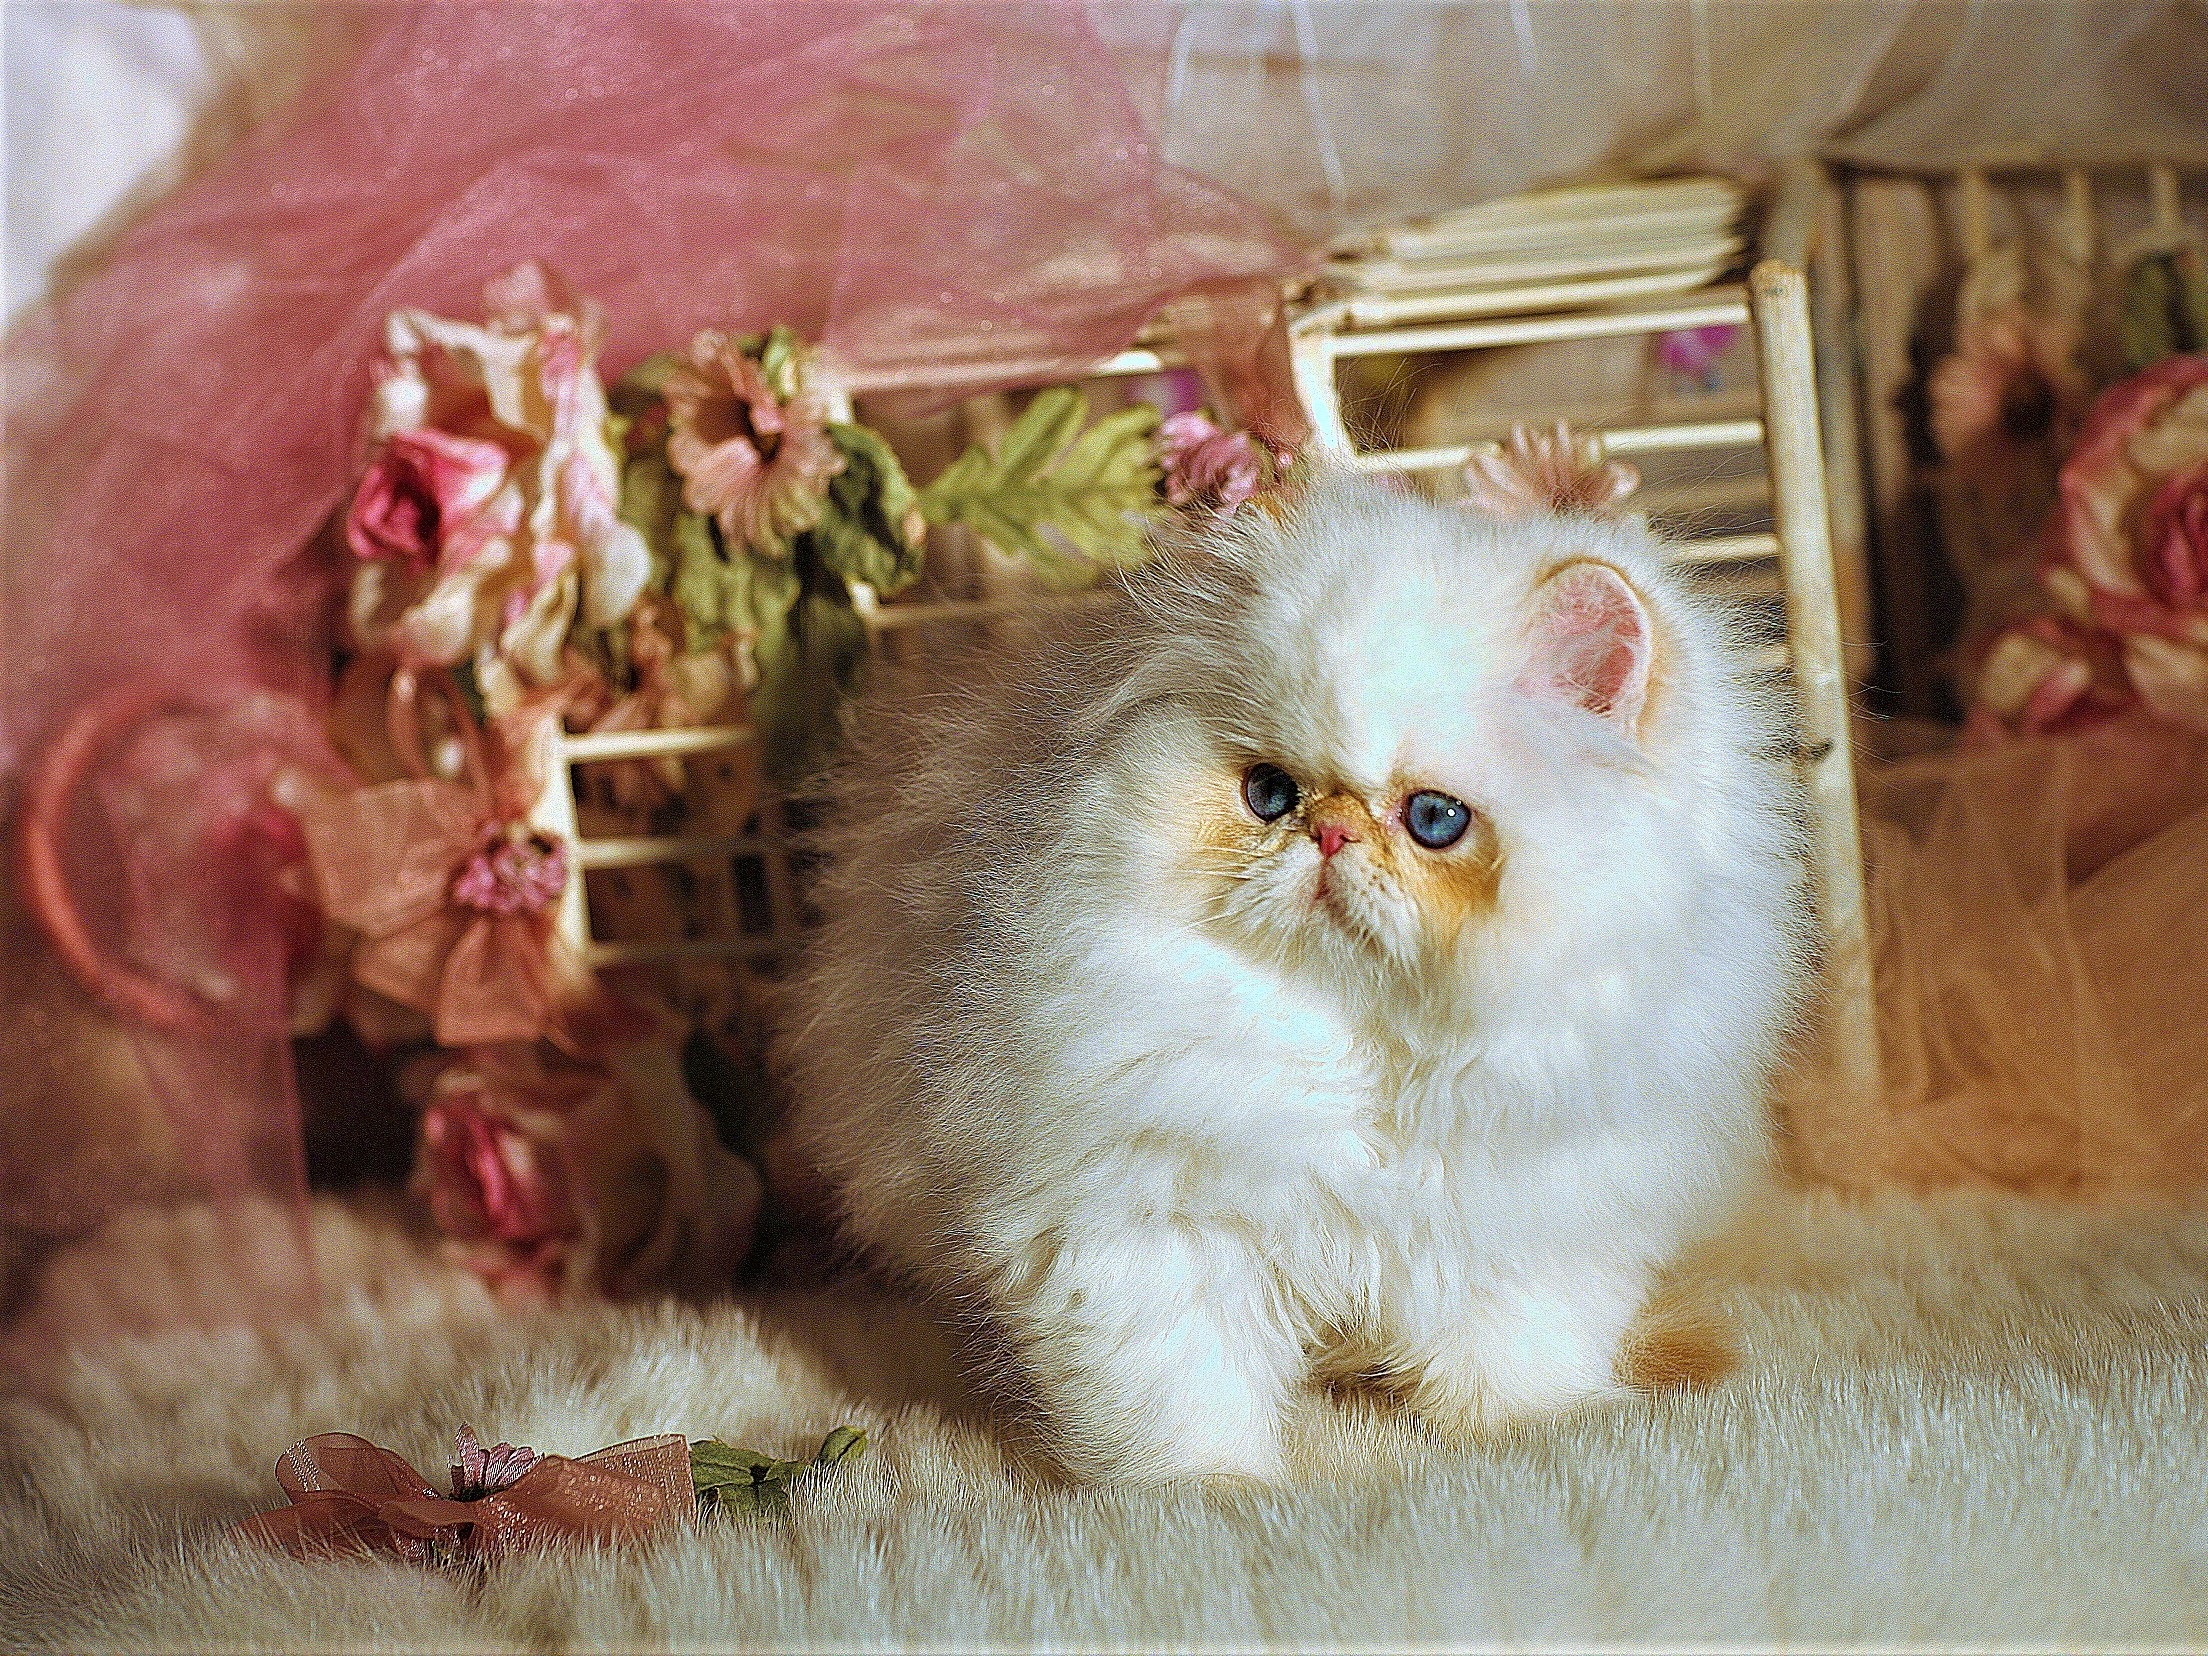
kitten, cat, mammal, whiskers, vertebrate, napoleon, persian, small to medium sized cats, cat like mammal, miss nude fitness